TDRS-4

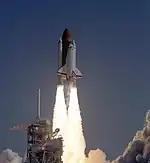
The launch of STS-29 carrying TDRS-D.

TDRS-D was launched aboard during the STS-29 mission in 1989. "Discovery" launched from Launch Complex 39B at the Kennedy Space Center at 14:57:00 UTC on 13 March 1989. TDRS-D was deployed from "Discovery" a few hours after launch, and was raised to geostationary orbit by means of an Inertial Upper Stage.